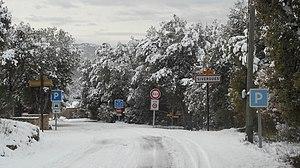
Entrée du village avec le fameux panneau Fin de la route un jour de neige en décembre 2017.
Sivergues est une commune française, située dans le département de Vaucluse en région Provence-Alpes-Côte d'Azur.